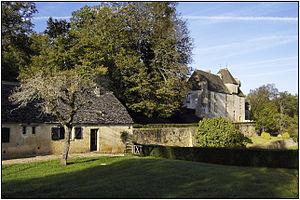
Château de la Roussie, Proissans.
Cet article recense les monuments historiques de l'arrondissement de Sarlat-la-Canéda, dans le département de la Dordogne, en France.